Cheryl Shepard

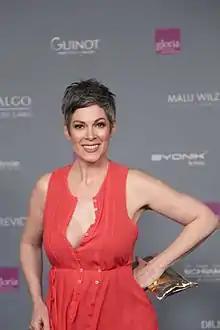
Shepard in 2017

Heidi Cheryl Shepard (born 5 February 1966 in New York City) is an American actress based in Germany. She gained fame through her role in German television series "Hinter Gittern – Der Frauenknast" ("Behind Bars - the Women's Prison") between 1997 and 2000. From 2003 to 2015, she appeared in hospital drama "In aller Freundschaft" ("In All Friendliness").